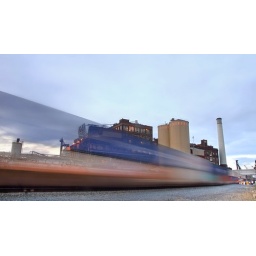
passing freight train in front of the c &amp;amp; h sugar processing plant - crockett, california